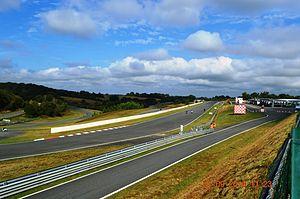
Le circuit auto et moto Pau-Arnos est un circuit automobile situé à Arnos.